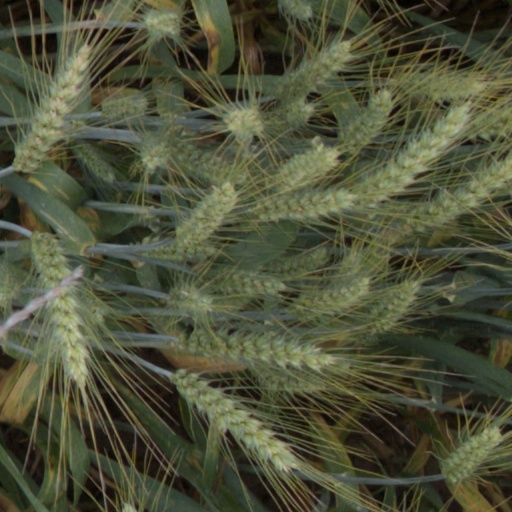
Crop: wheat